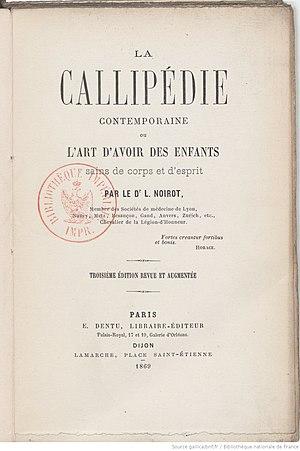
La callipédie contemporaine, 3e édition, un essai eugéniste publié par le Dr Louis Noirot, 3e édition de 1869
La Callipédie est un poème de Claude Quillet, écrit en 1655 en latin, et traduit en français en 1749.